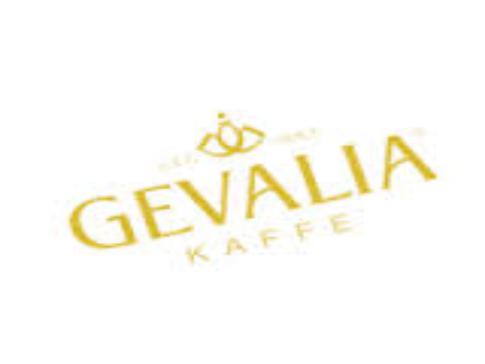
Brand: Gevalia
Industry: Food